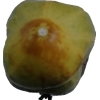
Label: cucumber